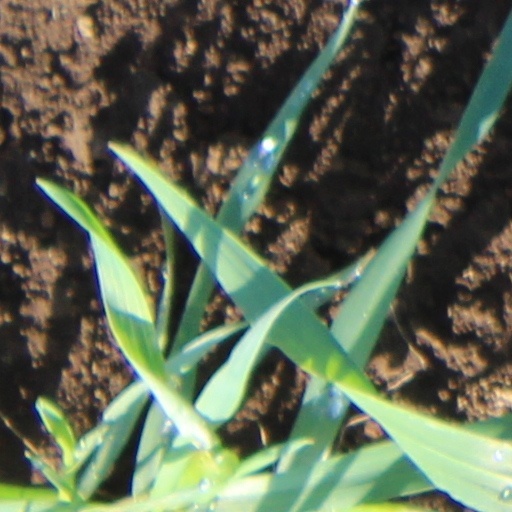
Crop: wheat